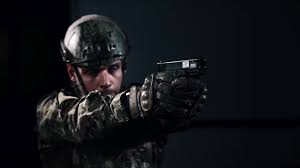
Label: Air Defense